Fleetwood

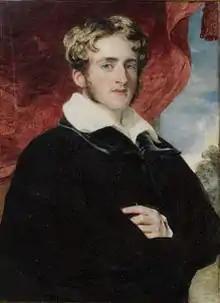
Peter Hesketh-Fleetwood, 1826

Numerous other buildings designed by Decimus Burton remain in the town. Prominent are the Pharos and Lower Lighthouses, opened in 1840 and still in operation. Ships sailing down the Wyre channel line up the two lights, one above the other, to guide them. The Pharos is the only functioning lighthouse in the United Kingdom built in the middle of the street. It now forms a traffic roundabout. The North Euston Hotel, opened in 1841, is still the largest hotel in Fleetwood. Queen's Terrace was completed in 1844 and is regarded as an outstanding example of classical architecture. Now mostly used for offices and private flats, at various times it has been used as a school, hospital, railway offices and wartime consulates for European nations.